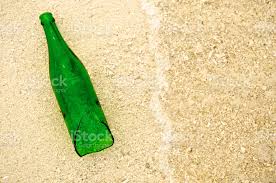
Waste category: glass